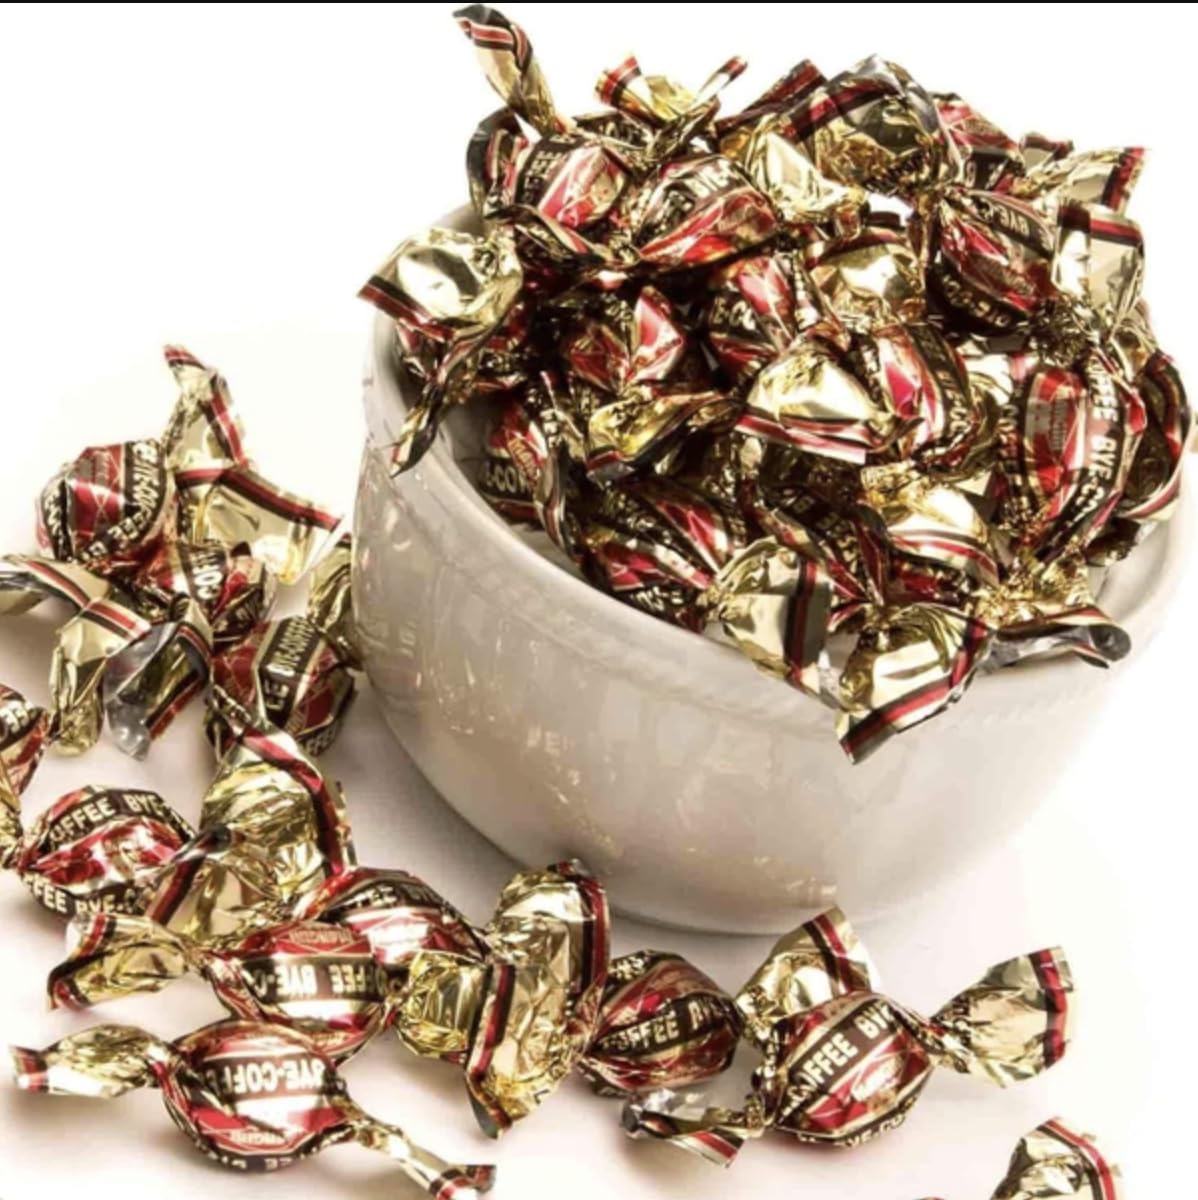
Item Name: Mangini, Italian Coffee Mini Hard Candy (Bye Coffee) (2.200 Lbs)
Bullet Point 1: Estimate per order: 2.200 Lbs in a Sealed bag (Aprx 405 Pcs)
Bullet Point 2: Hard Candy
Bullet Point 3: Product of Mangini, Italy
Bullet Point 4: Color: Multi Color
Bullet Point 5: Packed From Bulk In Ziplock Bag
Product Description: Small coffee candies from Italy. Taste the full, rich flavor of freshly-brewed coffee in these tiny hard candies. Pop one of these perfect Italian sweets in your mouth and you will taste all the best parts of one of the world most popular beverages. (Aprx 405 Pcs)
Value: 35.2
Unit: Ounce

Price: 46.83